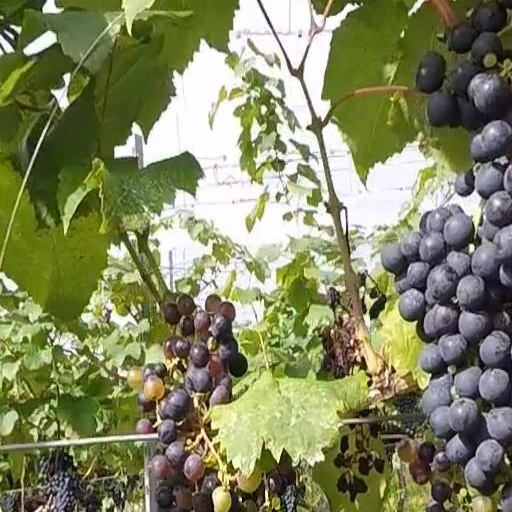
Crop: grape